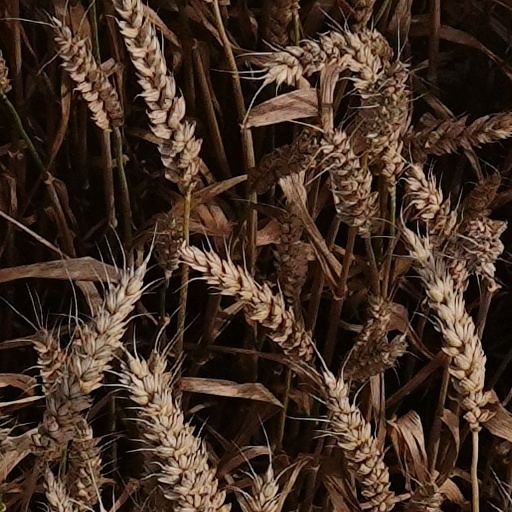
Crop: wheat